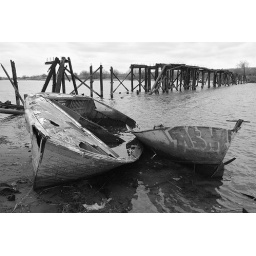
Beached boats near burned out bridge